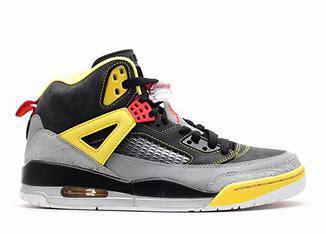
Brand: Jordan
Model: Spizike